Central Highlands (Victoria)

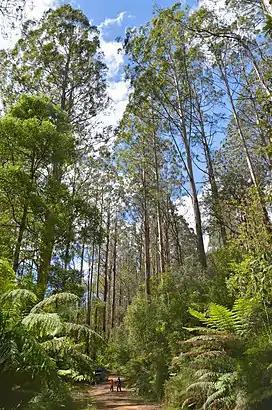
Toolangi State Forest

The "Central Highlands Regional Forest Agreement" protects approximately 43.84% of rainforest stands in the Central Highlands of Victoria within dedicated reserves. Any rainforest that is not within these dedicated reserve is susceptible to the impacts of clearfell logging.